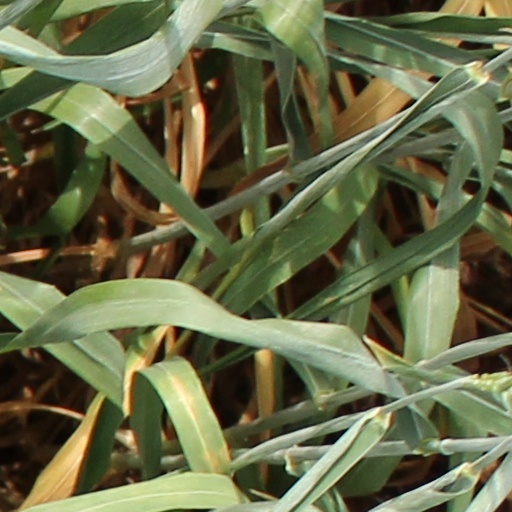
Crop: wheat